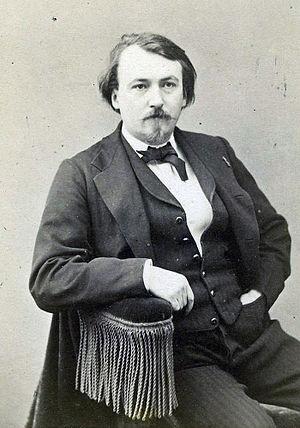
Portrait de Gustave Doré par Nadar
Paul Gustave Louis Christophe Doré dit Gustave Doré, né le 6 janvier 1832 à Strasbourg et mort le 23 janvier 1883 à Paris dans son hôtel de la rue Saint-Dominique, est un peintre, sculpteur, illustrateur et caricaturiste français.